Nicolò Gabrielli

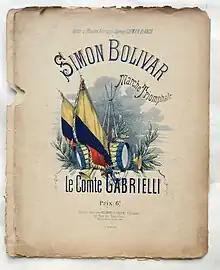
Nicolò Gabrielli composed the triumphal march "Simón Bolívar" to celebrate the 100th anniversary of "El Libertador"'s birth (1883)

Born in Naples, at the time when the city was the capital of the Kingdom of the Two Sicilies, Nicolò Gabrielli was the scion of a distinguished yet decayed aristocratic family originally from Gubbio and settled thereafter in Tropea and Palermo. He showed since his early childhood a talent for music that led him to enter the Naples conservatory where he studied under the supervision of Nicola Zingarelli and Gaetano Donizetti. He dedicated himself especially to musical composition, and debuted in August 1835 with a melodrama in Neapolitan dialect, "I dotti per fanatismo".